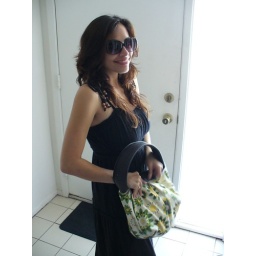
Channeling Angelina Jolie in her flow-ey black dress as we head out to spend V-Day together.